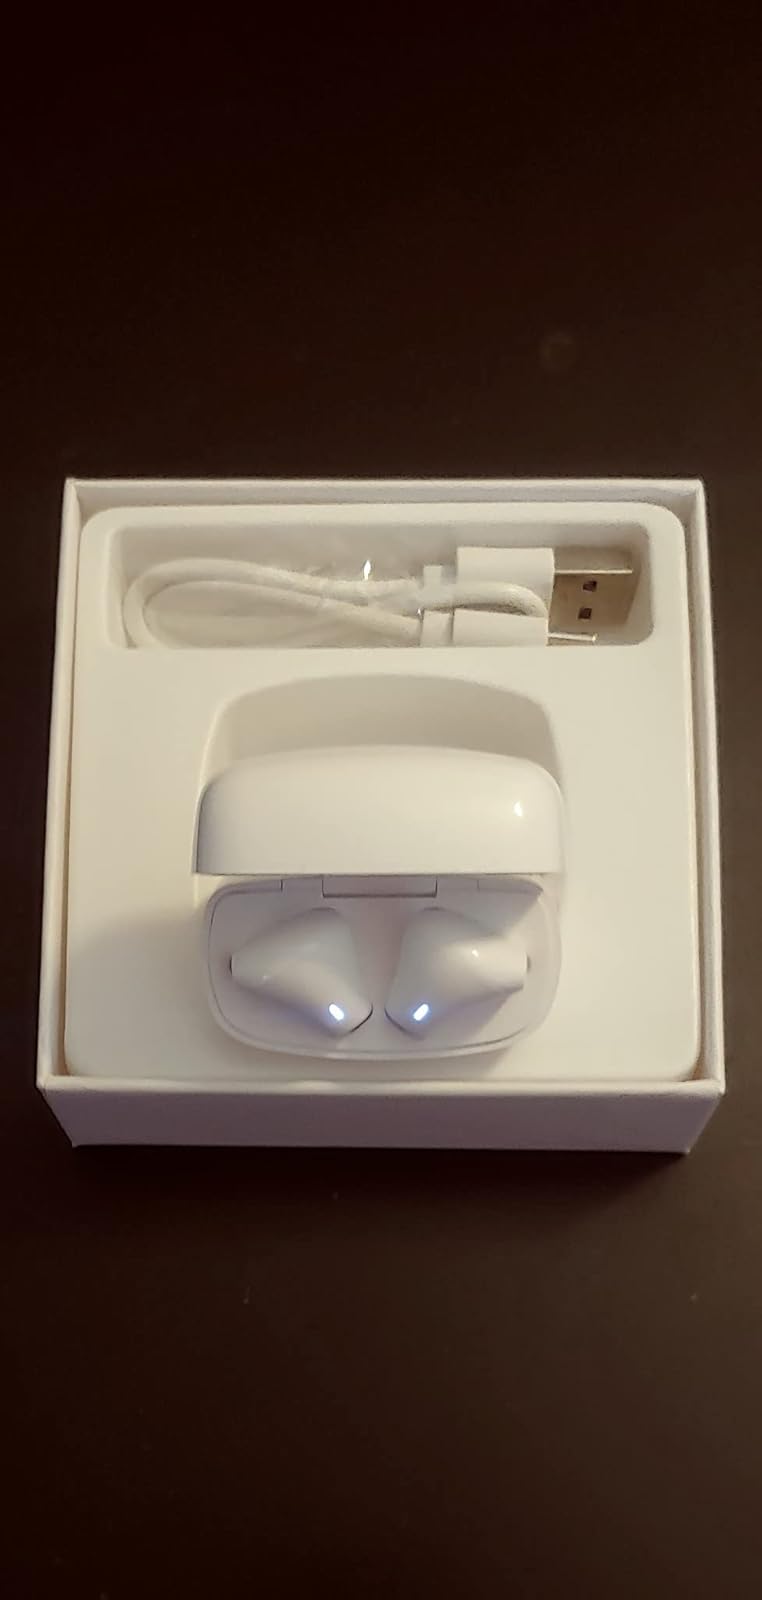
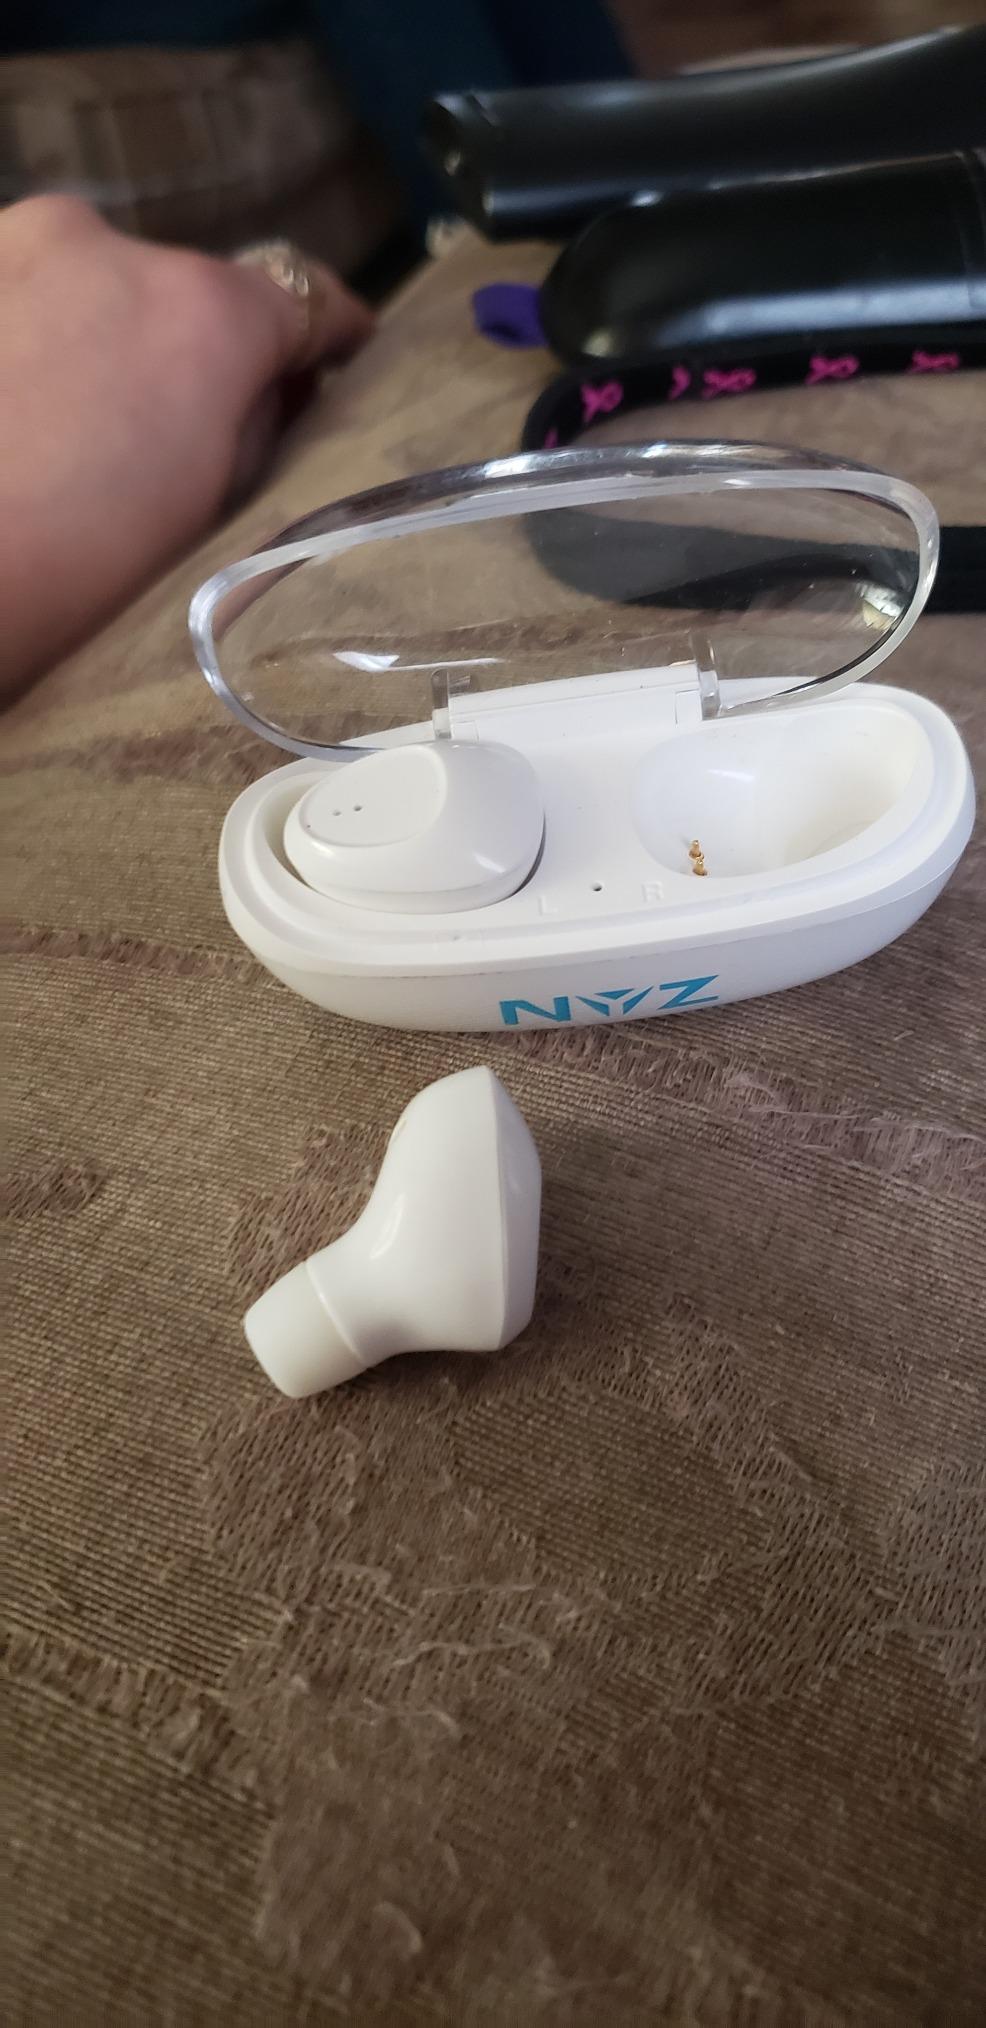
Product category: earbuds
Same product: no